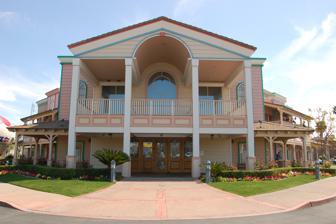
Building: Buck Owens Crystal Palace
Country: United States of America
Year built: 1996
Music venue, museum and night club in Bakersfield, California Buck Owens Crystal Palace Entrance Address 2800 Buck Owens Blvd. Location Bakersfield, California Coordinates 35°23′10″N 119°02′35″W / 35.386°N 119.043°W / 35.386; -119.043 Type Music Hall Capacity 550 (est.) Opened October 23, 1996 ( 1996-10-23 ) Website www .buckowens .com Buck Owens Crystal Palace (also known as the Crystal Palace and The Palace) is a music hall located in Bakersfield , California . It was constructed by Buck Owens , and was opened in 1996. Primarily it is a performance venue for country music , although other music genres have been heard there. It is also the home of the Buck Owens Museum, which contains items related to his career (some of the items are also available for viewing online). Although it is classified in this article as a music hall, it is also a nightclub , bar, restaurant , and museum. The Crystal Palace is designed in the Western Revival style, a style that resembles buildings from the 19th-century American Old West. The interior resembles an American western town from that same period. The museum is located in display cases around the first floor, which resemble the windows to the building. History The idea for the Buck Owens Crystal Palace originated in the mid-1980s. Buck spent most of his early career performing in small, smoke-filled bars and “ honky-tonks ” around the country. He wanted a high-class place for country-western music to be performed. Buck also wanted a place where he could be himself. Construction started in the mid-1990s. Buck was closely involved with the project. He approved 135 change orders, several costing over $100,000. He also did not visualize from plans as well as seeing the actual construction. According to Jim Shaw (Buck Owens's right-hand man), on some occasions, he would see something constructed, and have it reconstructed larger and moved to a different location. The cost of the project would eventually reach $7.4 million. Also, the large number of change orders would delay the opening over a year. The Crystal Palace was opened in 1996, and shortly became a Bakersfield landmark. See also List of music museums References